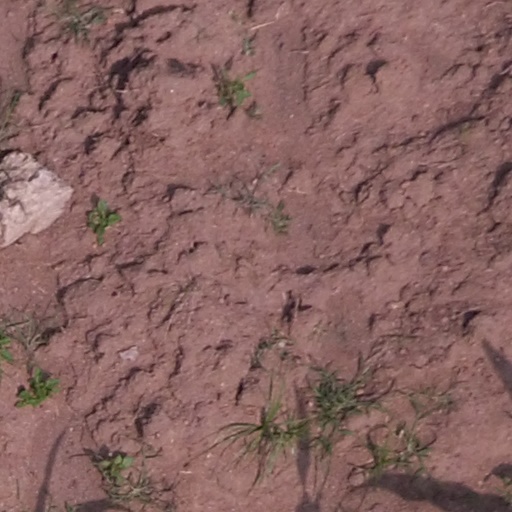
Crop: maize; corn